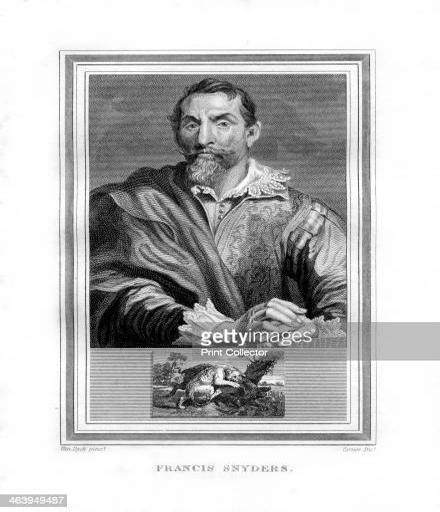
baroque era painter an engraving of person from portraits of celebrated painters